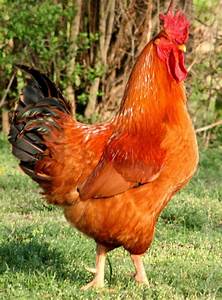
Label: chicken